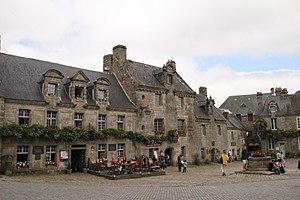
Vue du parvis de l'église